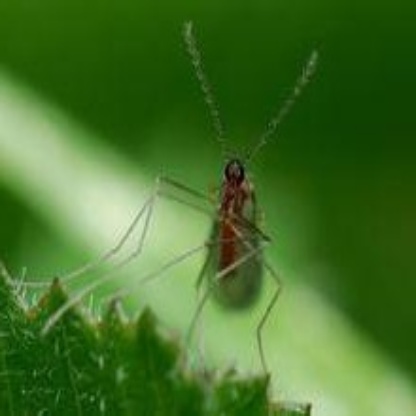
Nhãn: Sâu năn ( Muỗi hành )(Rice Gall Midge)